Diefflen

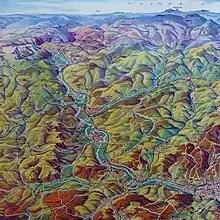
Panoramic map of the surroundings of Diefflen

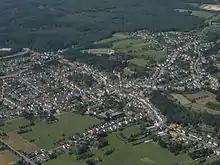
Diefflen, Aerial view from the southeast towards the forest of Dillingen

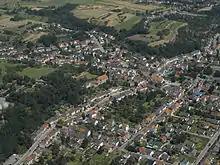
Diefflen, Aerial view from the southwest

Diefflen is assigned to the foreland of Hunsrück and thus to the Saar-Nahe Hills and the Lorraine-Cuesta, the easternmost limb of the Paris Basin.